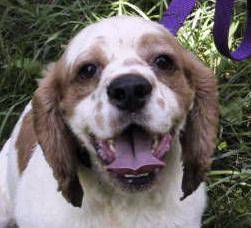
Label: dog